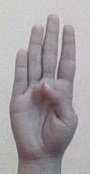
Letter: kaaf